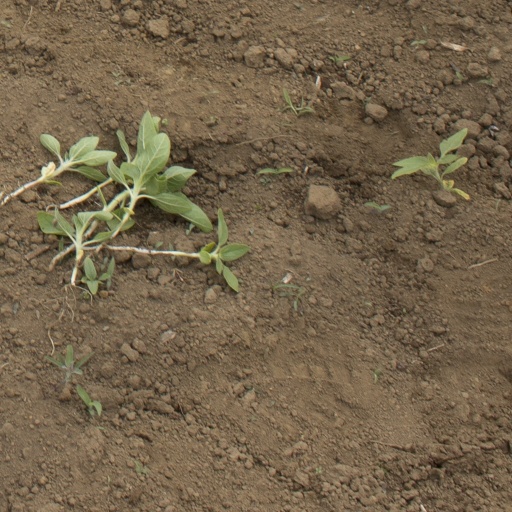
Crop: Jerusalem artichoke